Mariah Carey

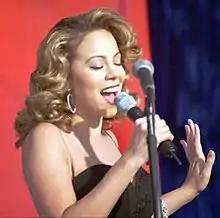
Carey at Edwards Air Force Base during the making of the "I Still Believe" music video in December 1998

In February 2019, Carey commenced the Caution World Tour in support of the album. On September 18, 2019, she released "In the Mix", the theme song for the ABC sitcom "Mixed-ish". On November 1, 2019, Carey re-released her holiday album "Merry Christmas" for its 25th anniversary. In December, a mini-documentary titled "Mariah Carey Is Christmas!", charting the creation and subsequent cultural legacy of "All I Want for Christmas Is You", premiered on Amazon Music. Peaking at number one on the "Billboard" Hot 100 the same year, the song became Carey's nineteenth chart-topper in the US.